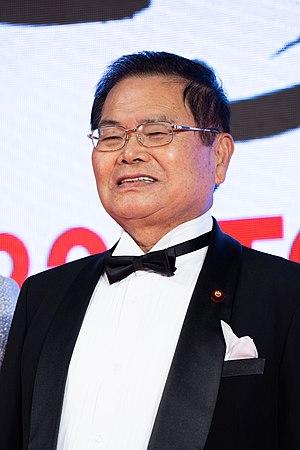
Naokazu Takemoto, né le 23 novembre 1940, est un homme politique japonais membre de la Chambre des représentants à la Diète pour la quinzième circonscription d'Osaka ; il appartient au Parti libéral-démocrate. En septembre 2019, il est devenu ministre de la Science et des technologies.